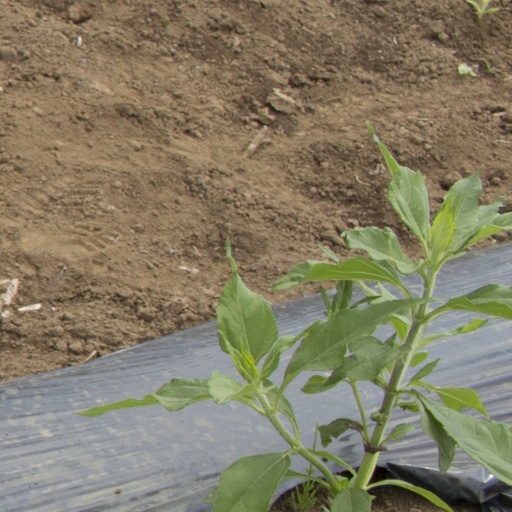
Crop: Jerusalem artichoke